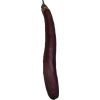
Label: eggplant_long